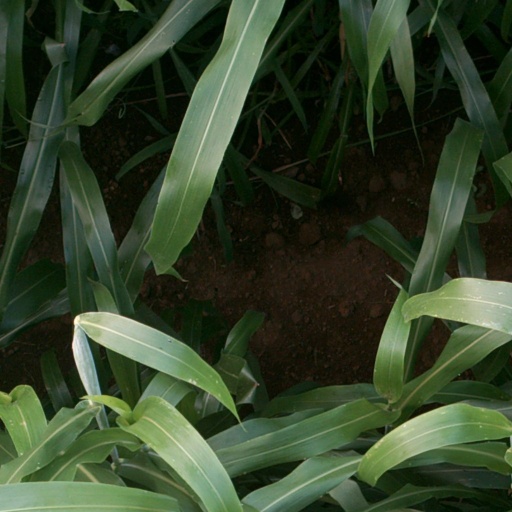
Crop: sorghum